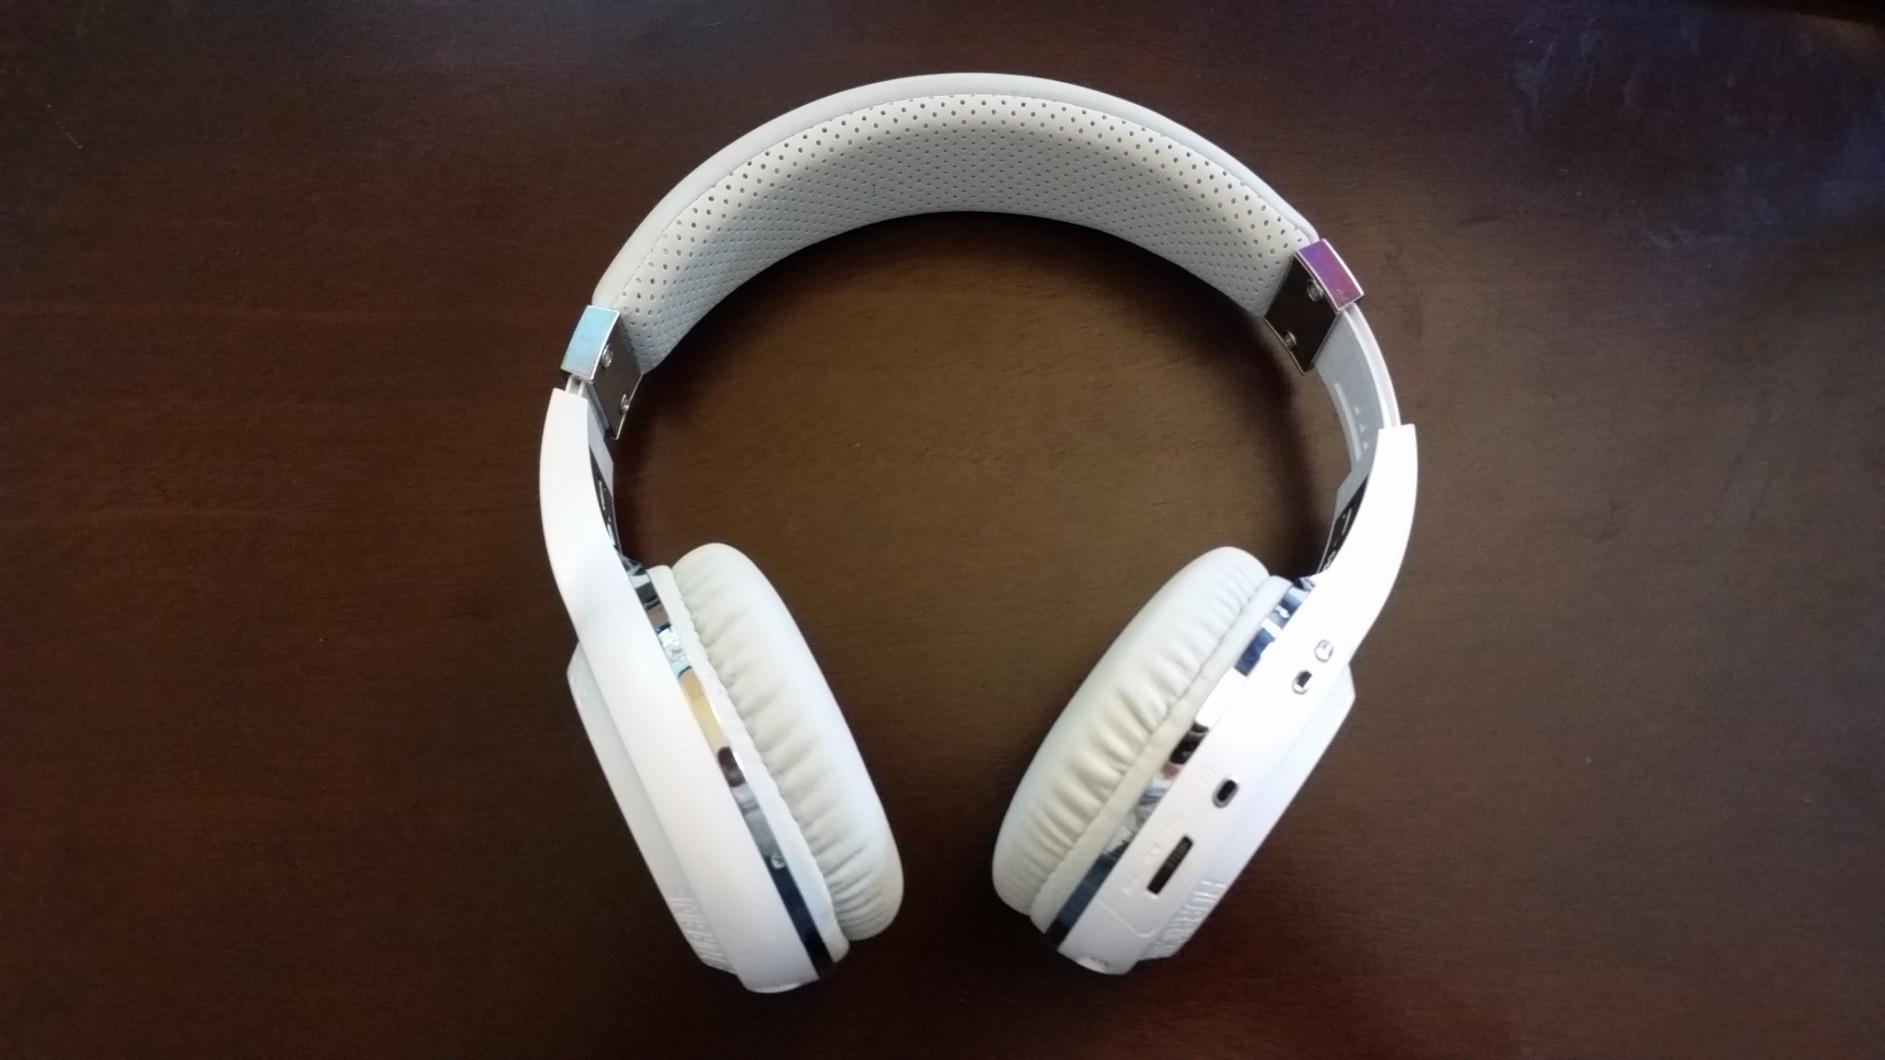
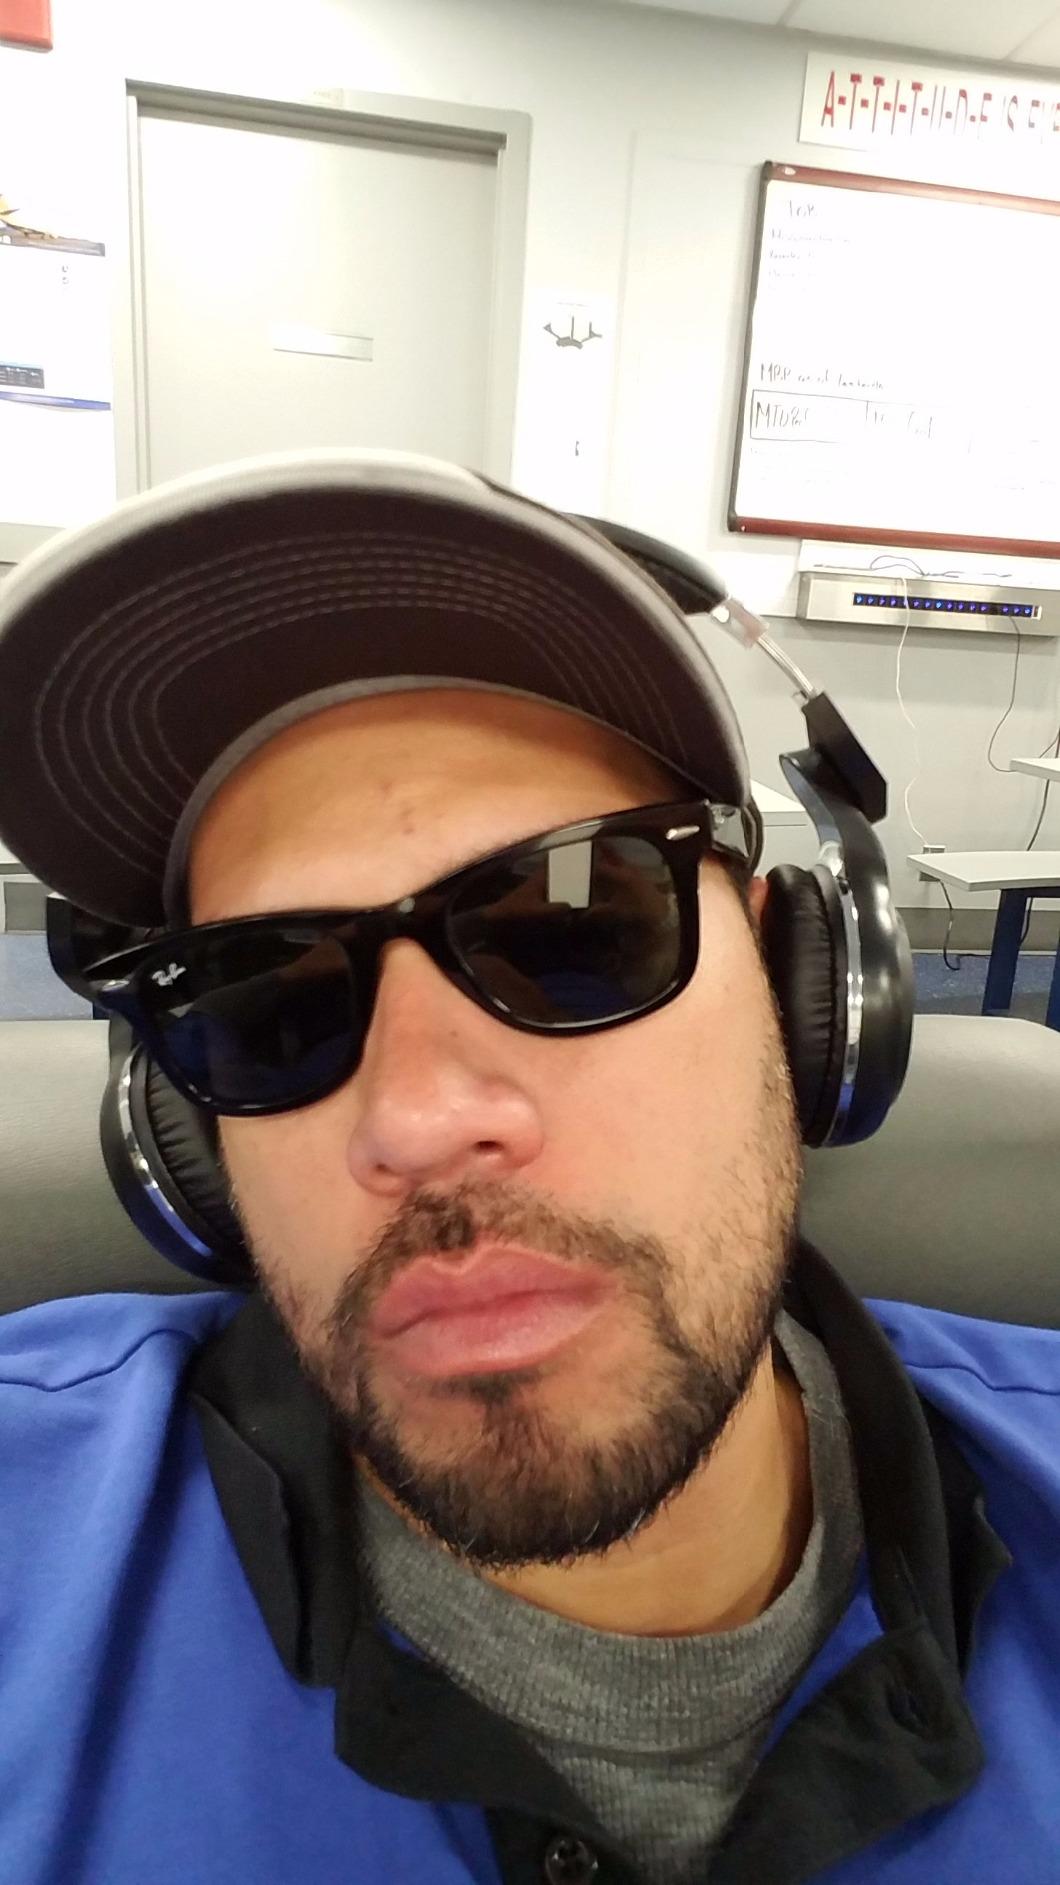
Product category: headphones
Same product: no